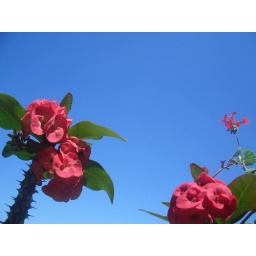
flower in the bluest sky